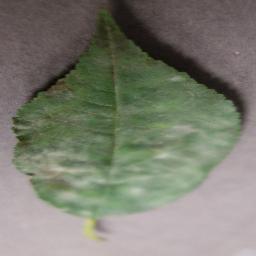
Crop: cherry
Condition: (including_sour)_powdery_mildew